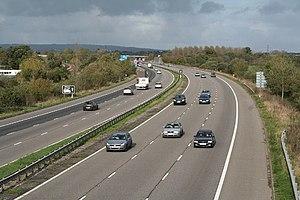
L'autoroute M5 est une autoroute du Royaume-Uni. Elle commence à Birmingham et relie les villes de Worcester, Cheltenham, Gloucester, Bristol et Taunton. Elle termine à Exeter, à la jonction avec la route A38. Cette autoroute est l'axe principal pour le trafic de l'Angleterre du Sud-Ouest. Elle comporte généralement six voies de circulation, sauf certaines petites sections qui en ont huit, comme c'est le cas à proximité d'Avonmouth.